Answer in natural language. Considering the relative positions, where is black modern high-back chair (highlighted by a blue box) with respect to dark brown wooden dresser with six drawers (highlighted by a green box)? Choose between the following options: right or left
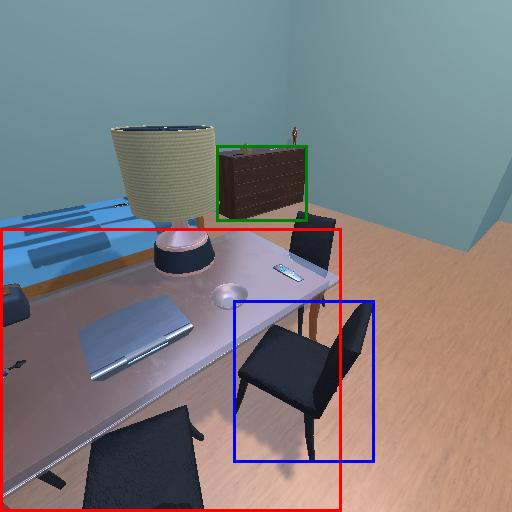
<answer>right</answer>